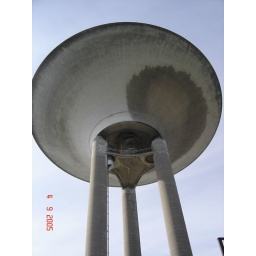
water tower in landskrona